Berossus

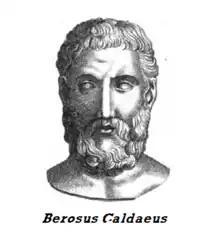

Berossus or Berosus (possibly derived from ) was an early-3rd-century BCE Hellenistic-era Babylonian writer, priest of Bel Marduk, and astronomer who wrote in the Koine Greek language.